Turlough Lynagh O'Neill

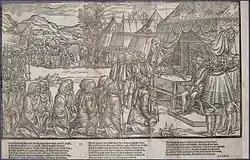
Plate 12 from "The Image of Ireland". Turlough Lynagh O'Neale and the other kerne kneel to Sir Henry Sidney in submission. In the background Sidney seems to be embracing O'Neale as a noble friend.

Making professions of loyalty to the Queen of England in the year following Shane's assassination, Turlough sought to strengthen his position by alliance with the O’Donnells, MacDonnells and MacQuillans. In 1570 he killed Turlough MacSweeny in battle at Dún na Long on the Foyle. His conduct giving rise to suspicions, an expedition under The 1st Earl of Essex was sent against him, which met with such doubtful success that in 1575 a treaty was arranged by which O’Neill received extensive grants of lands and permission to employ three hundred Scottish mercenaries. A further treaty in 1578, negotiated by Lady Agnes, confirmed Turlough's vast land holdings in Ulster, granted him a knighthood and the British titles of Earl of Clanconnell and Baron of Clogher, for life, and allowed him to retain for life the personal army of Scottish mercenaries negotiated three years before.